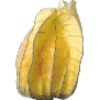
Label: Physalis with Husk 1